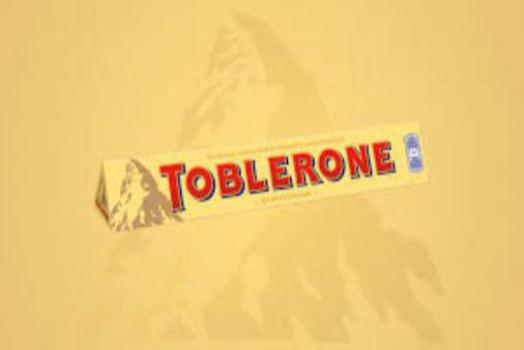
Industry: Food